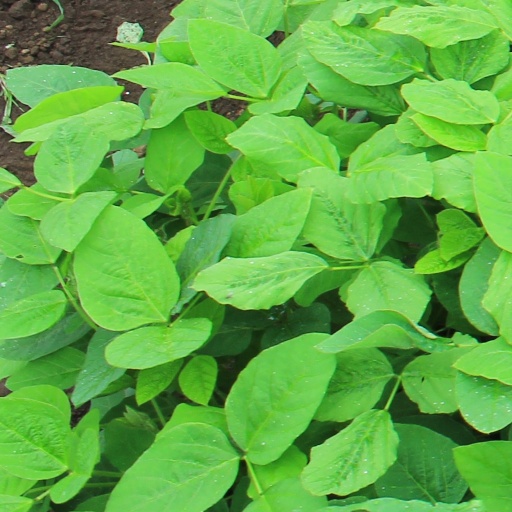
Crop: soybean